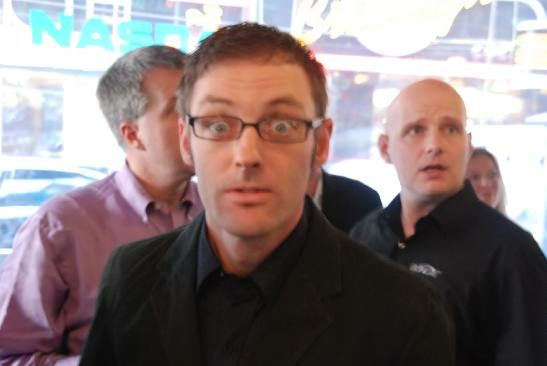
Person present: Yes